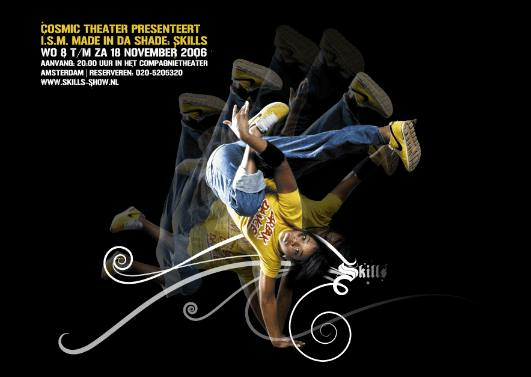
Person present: Yes